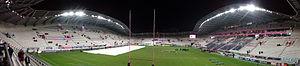
Le stade Jean-Bouin est un stade de 20 000 places, situé dans le 16ᵉ arrondissement de Paris, juste à côté du Parc des Princes.